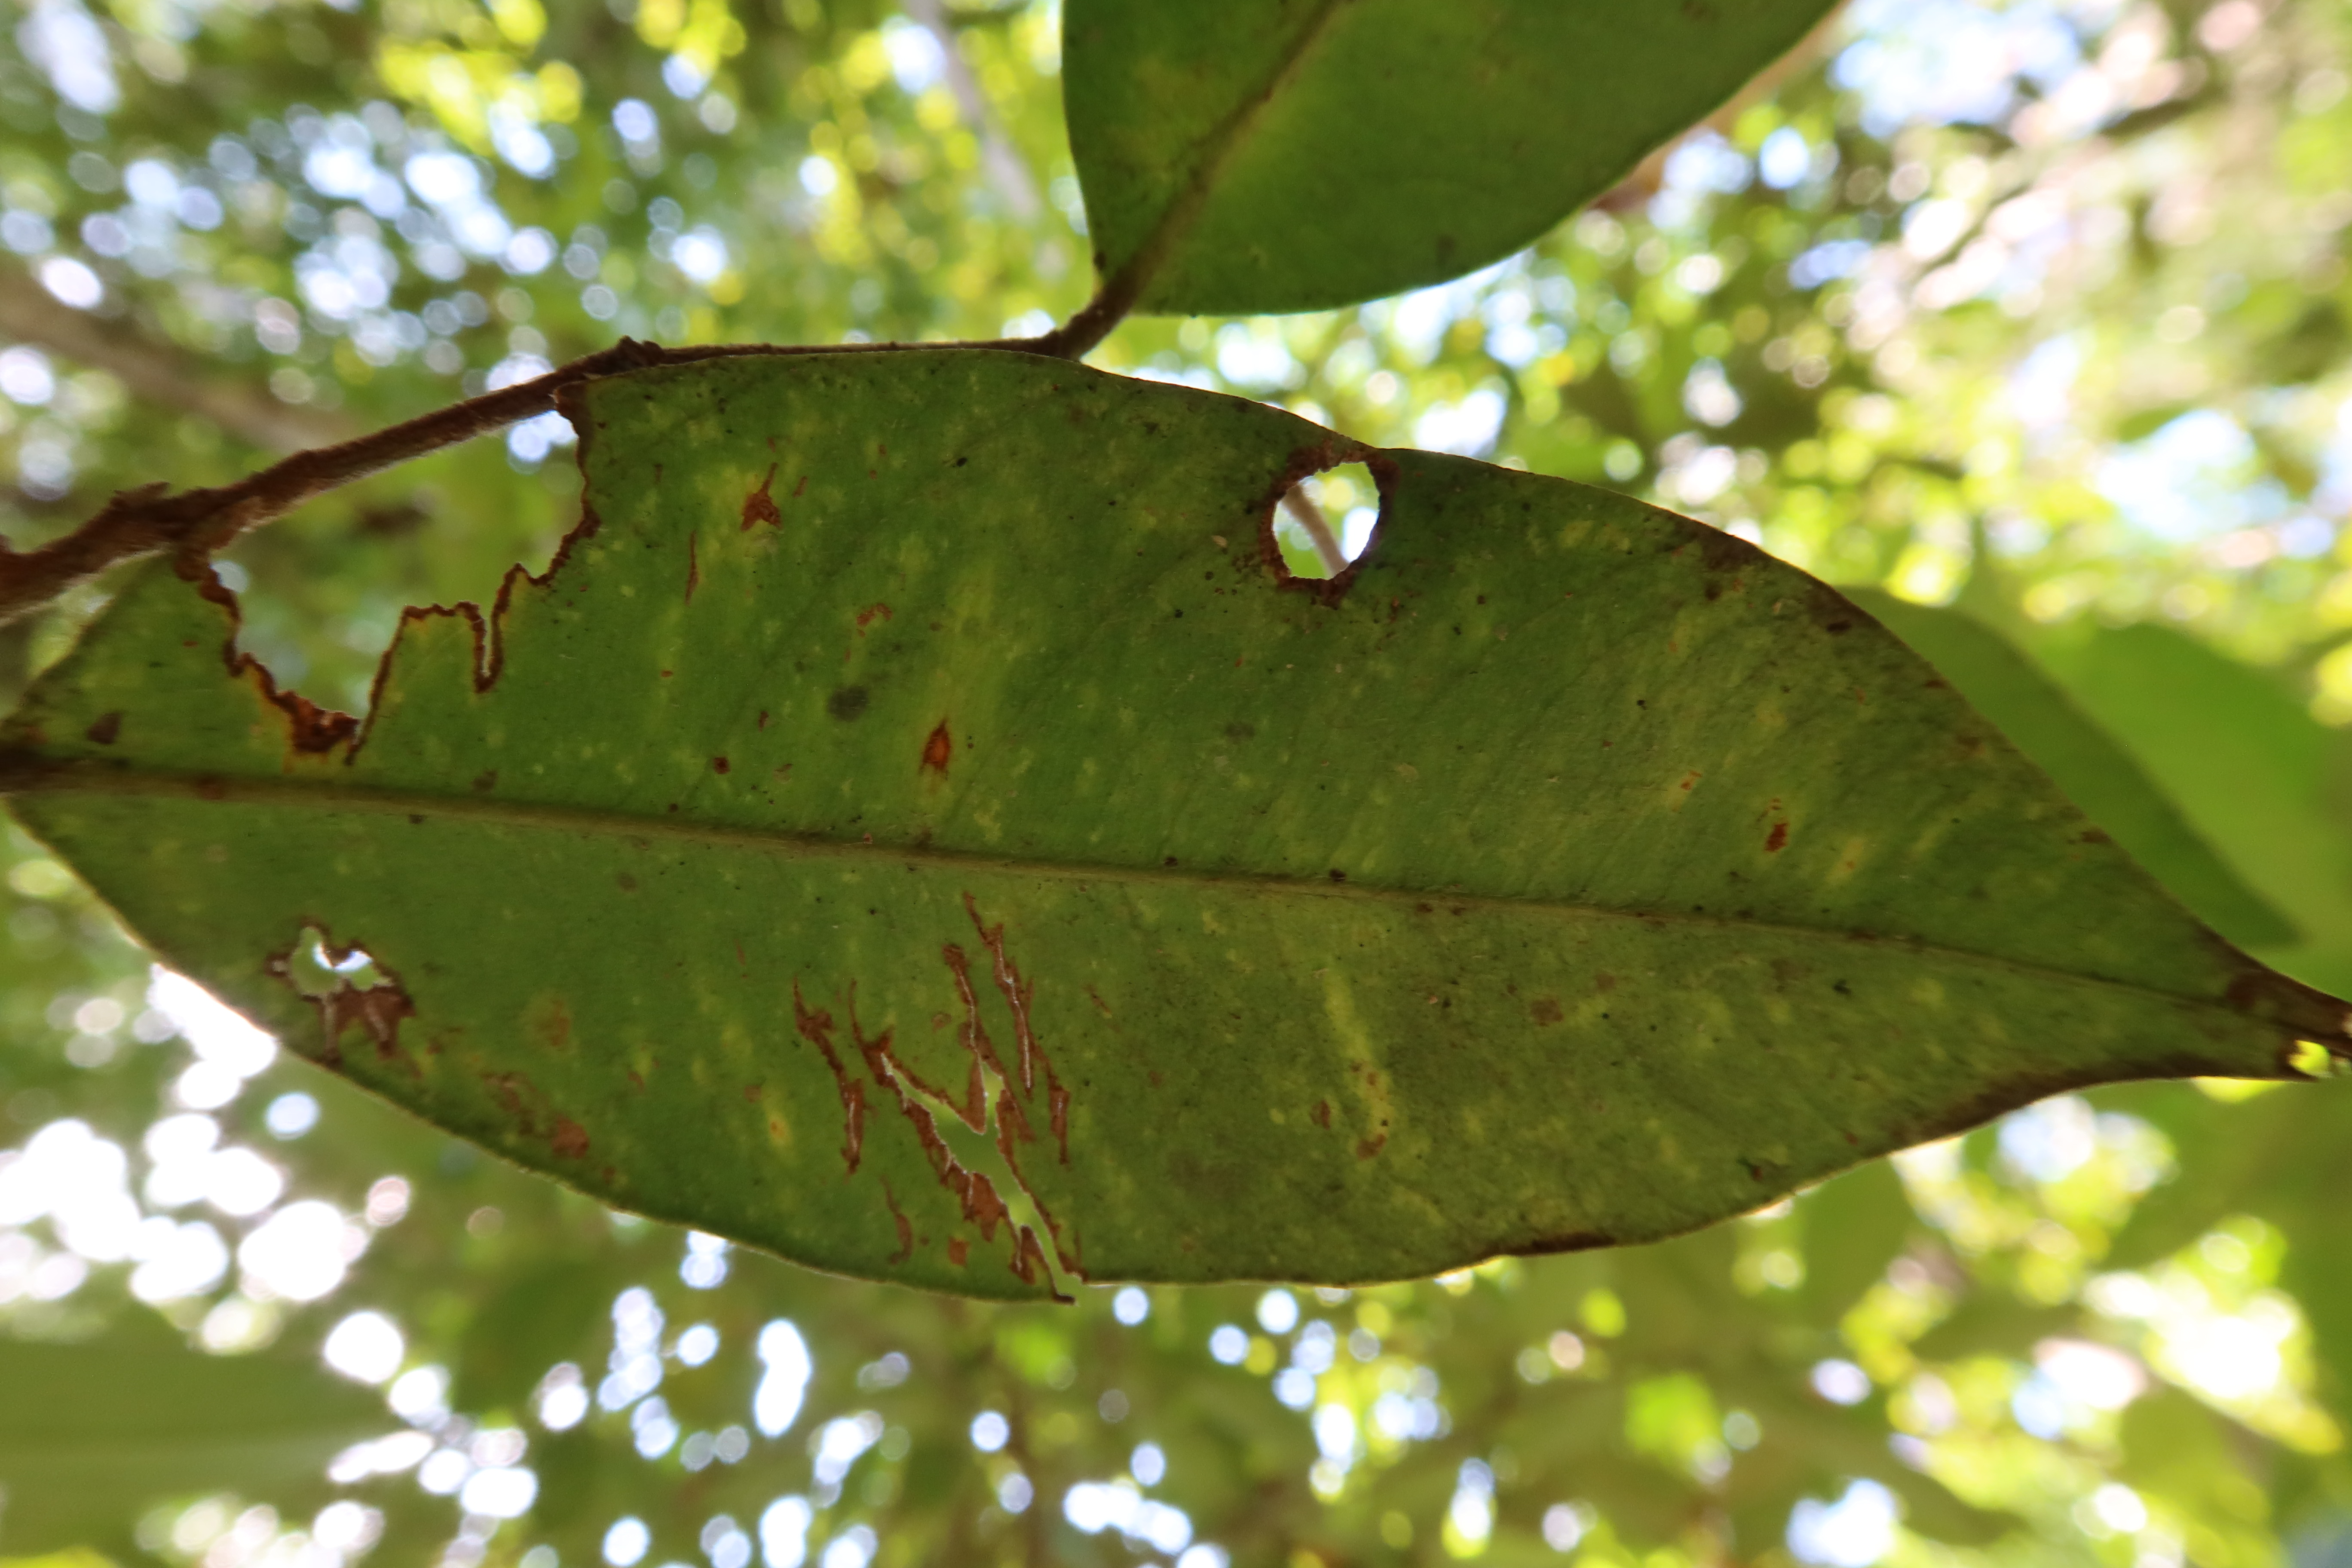
Label: Downy mildew